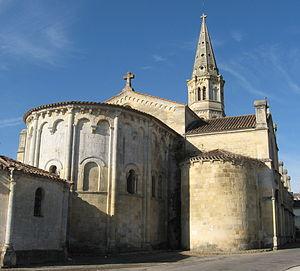
Église de Léognan
L'église Saint-Martin est une église catholique située à Léognan, en France.
Léognan est une commune du Sud-Ouest de la France, située dans le département de la Gironde.